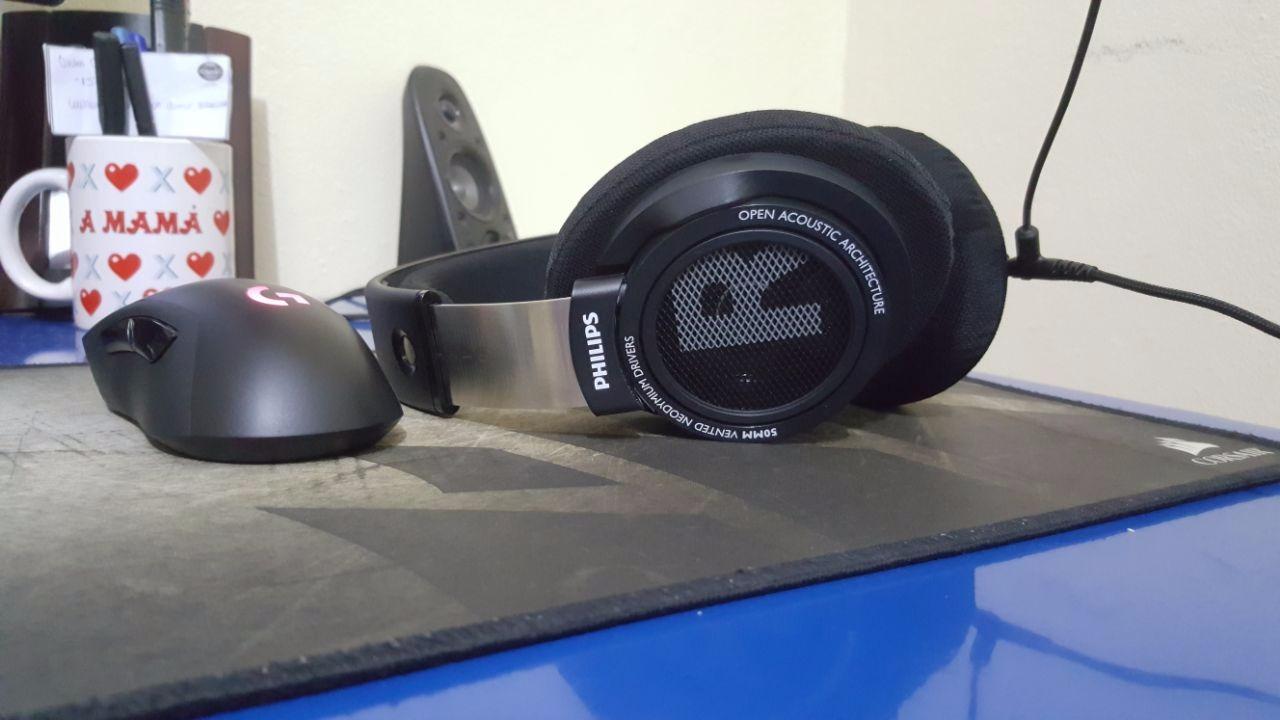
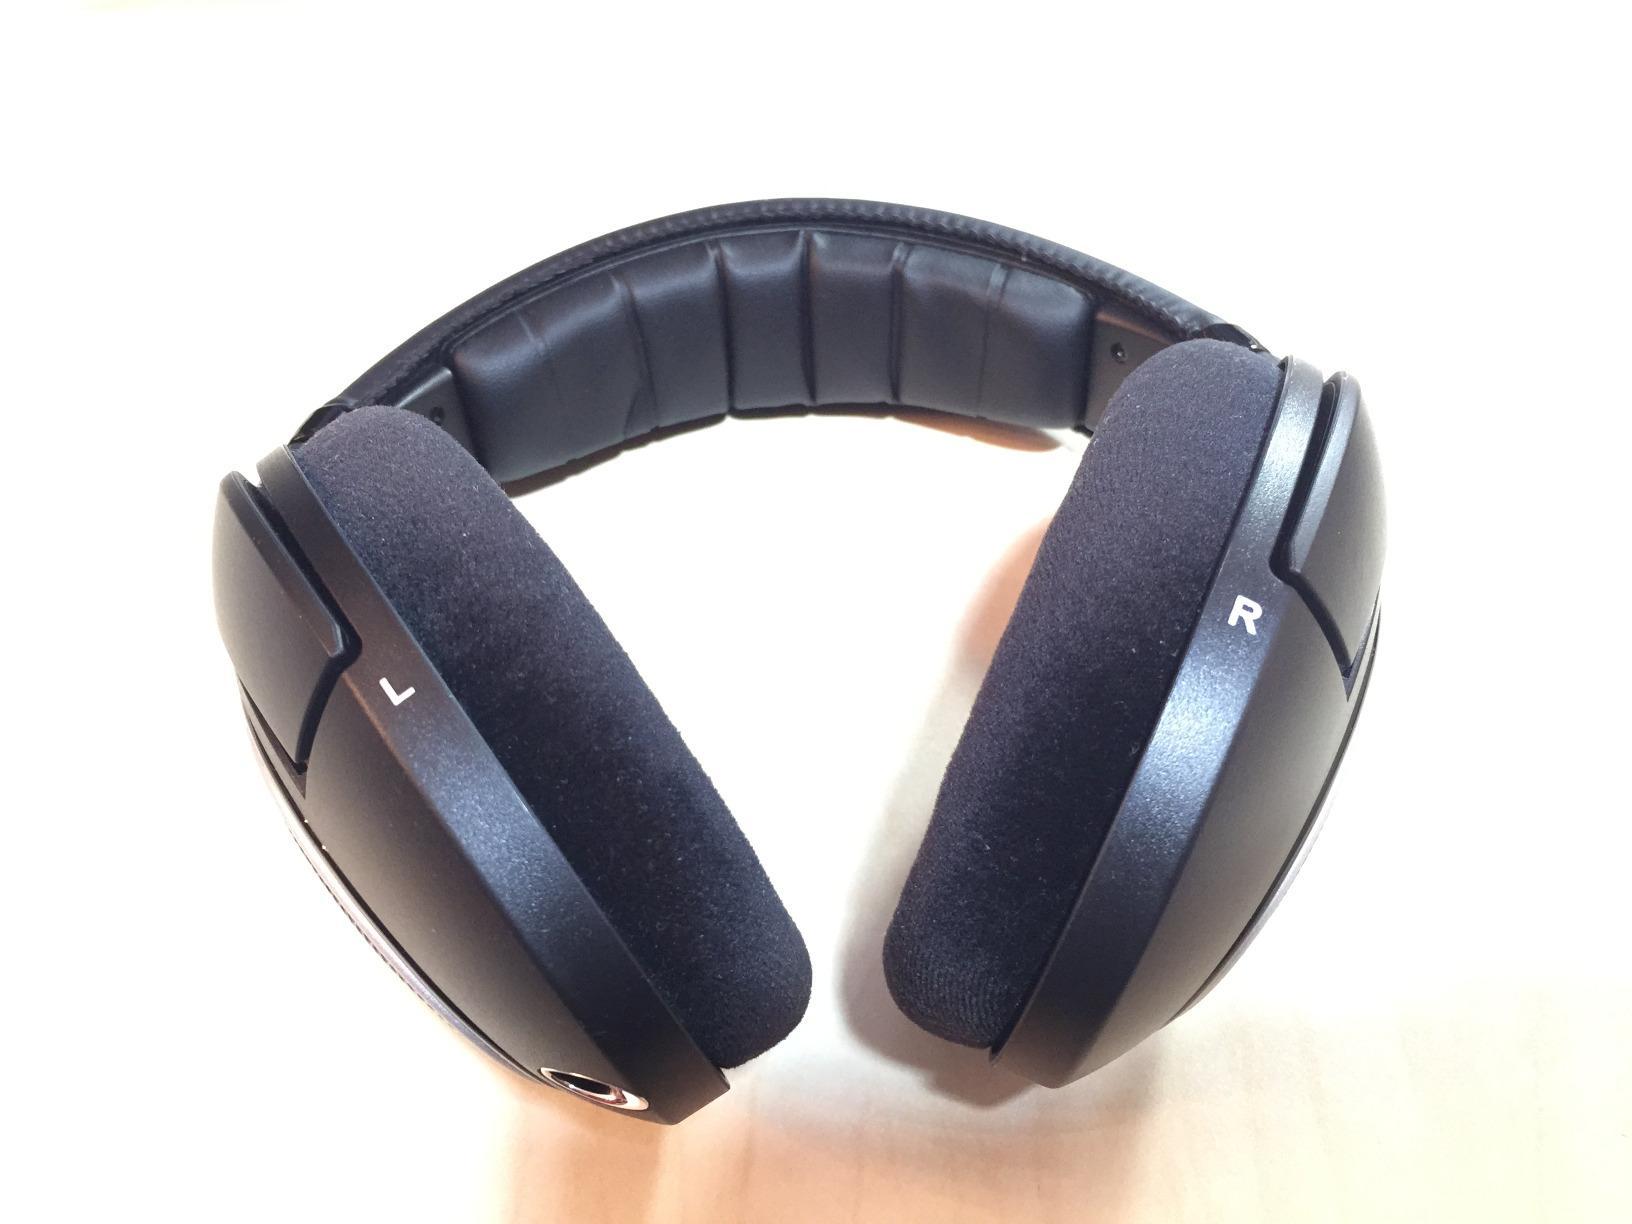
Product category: headphones
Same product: no